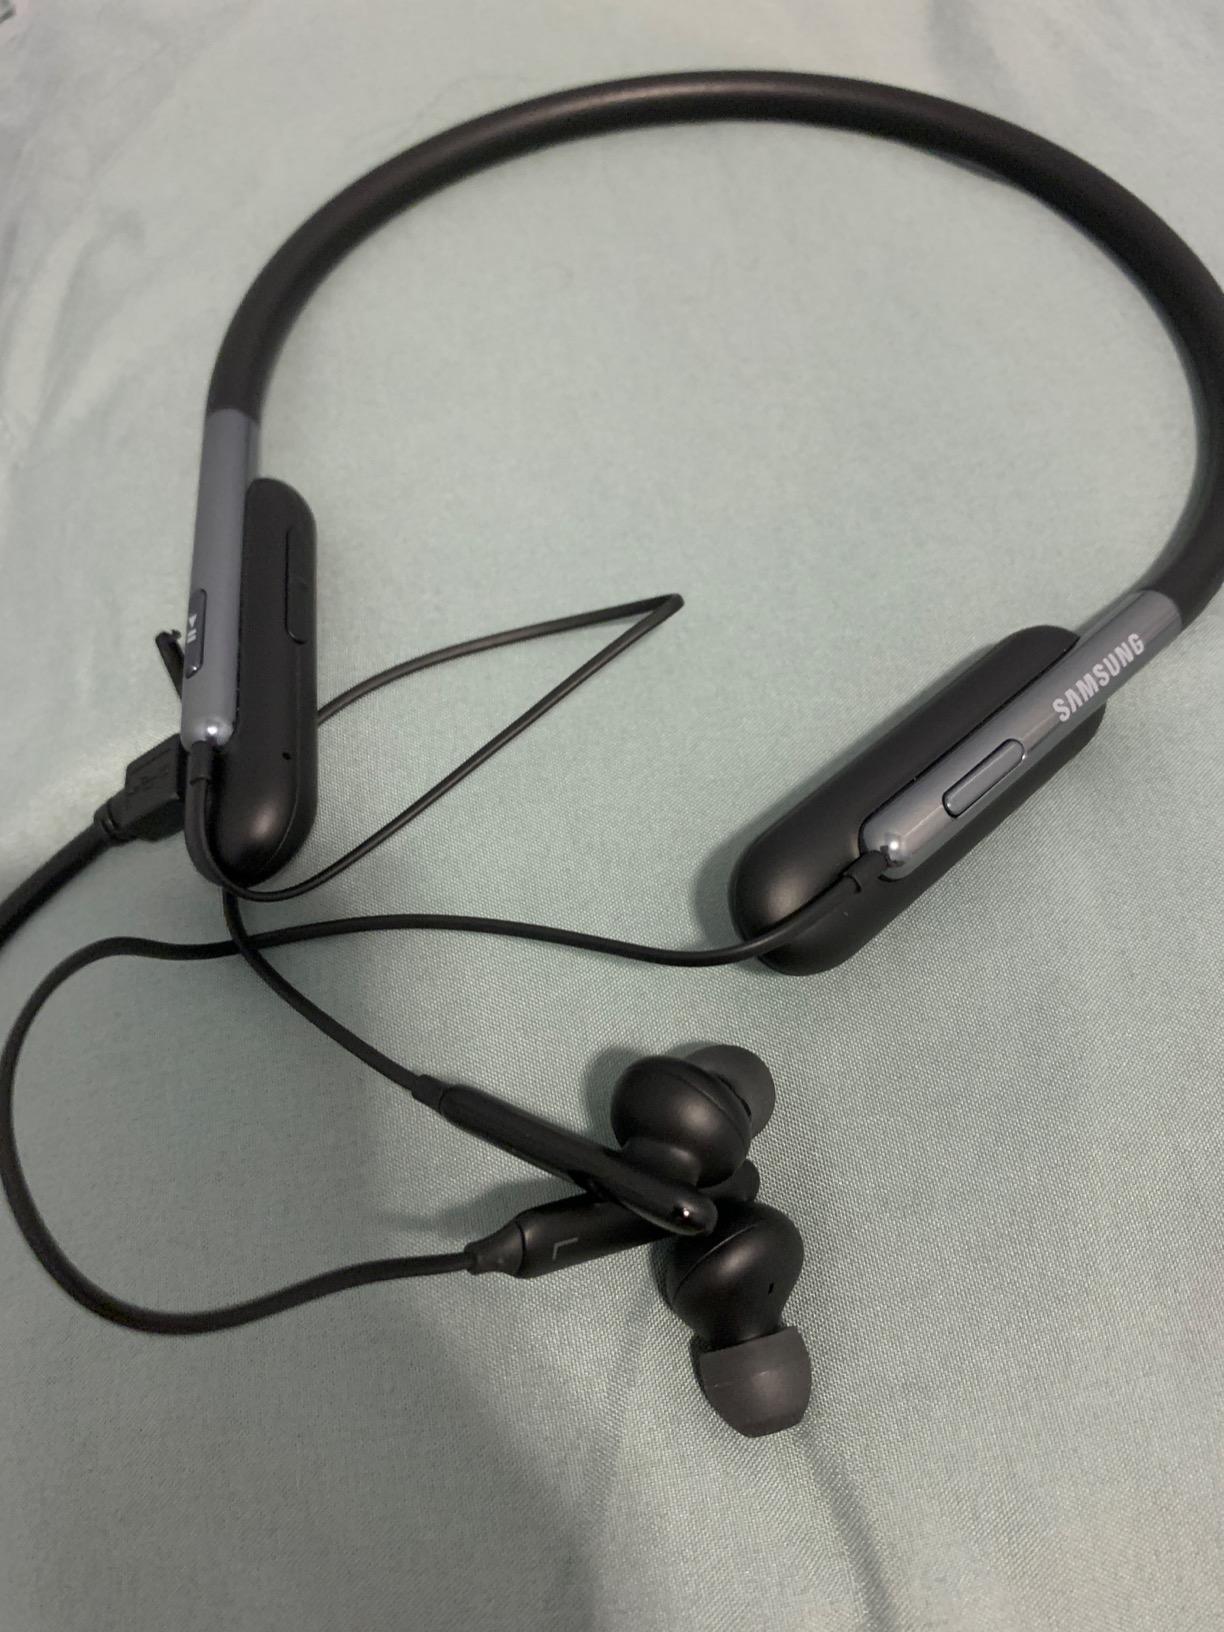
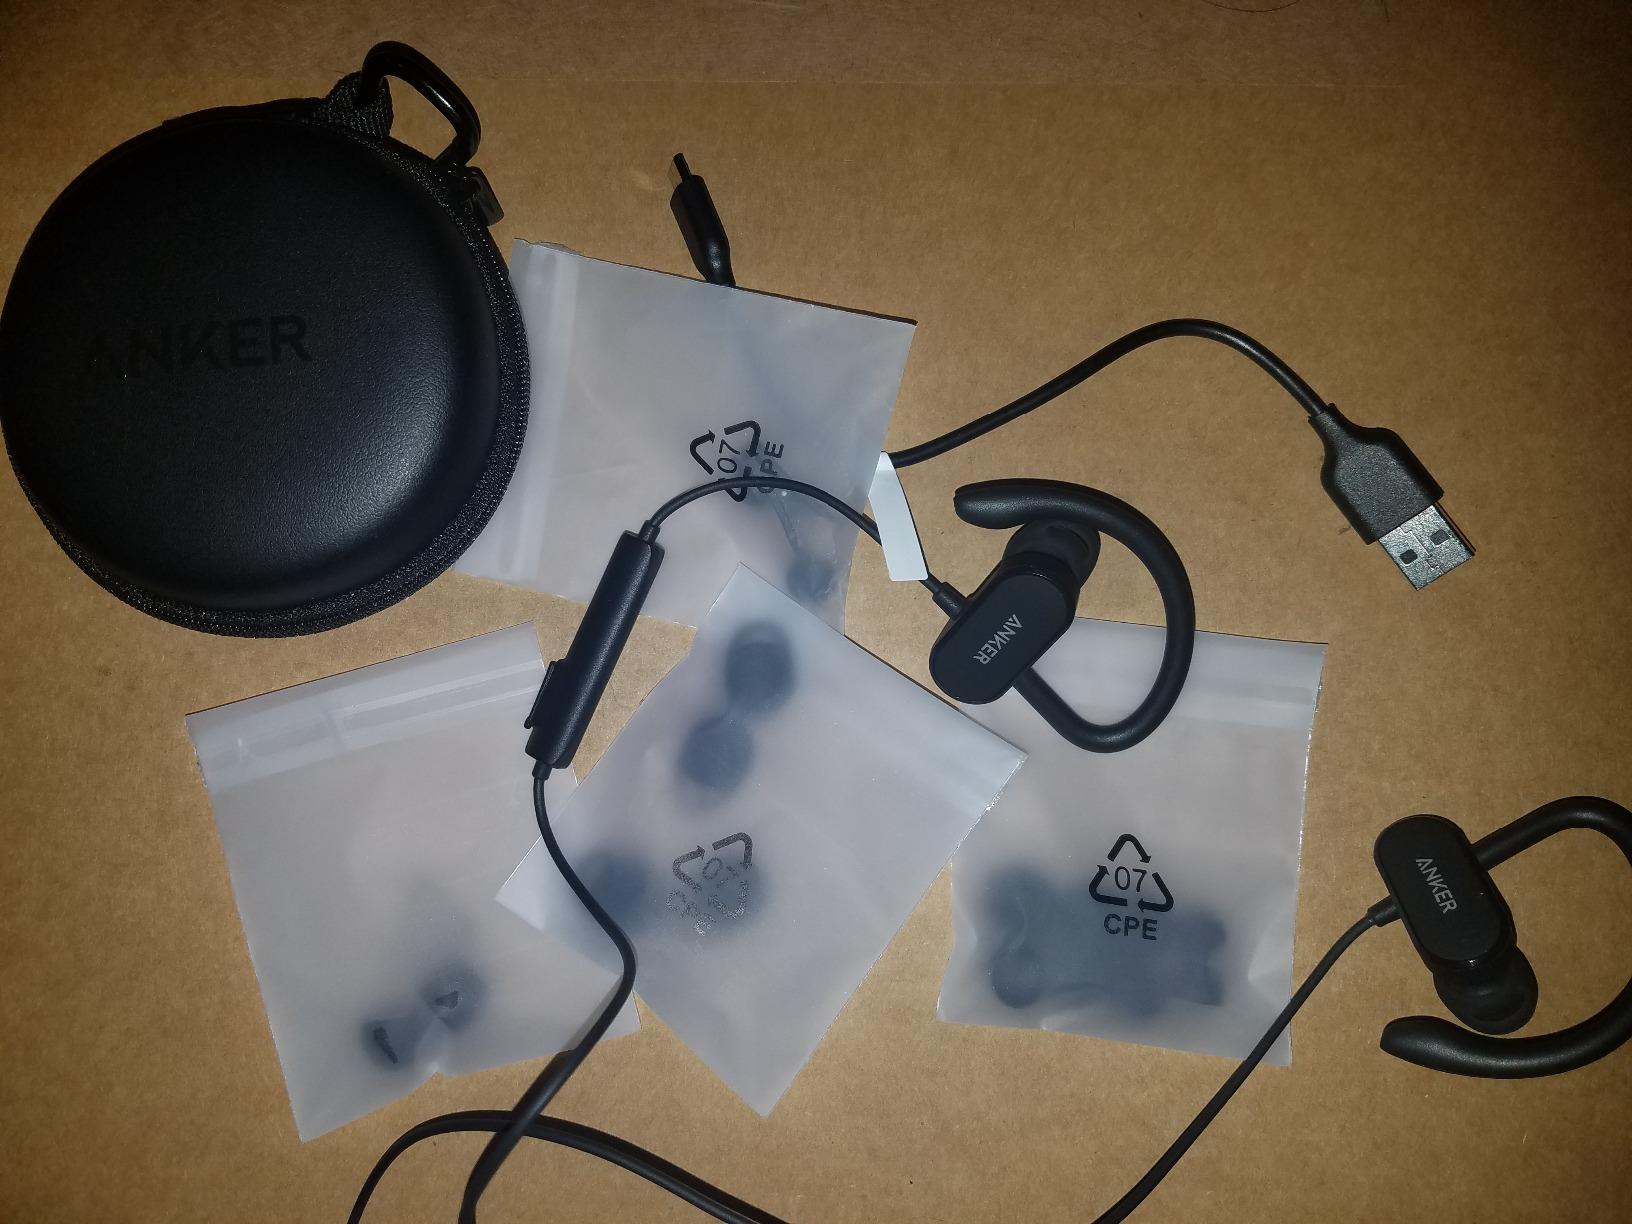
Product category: headphones
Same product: no